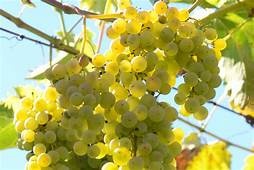
Label: grape